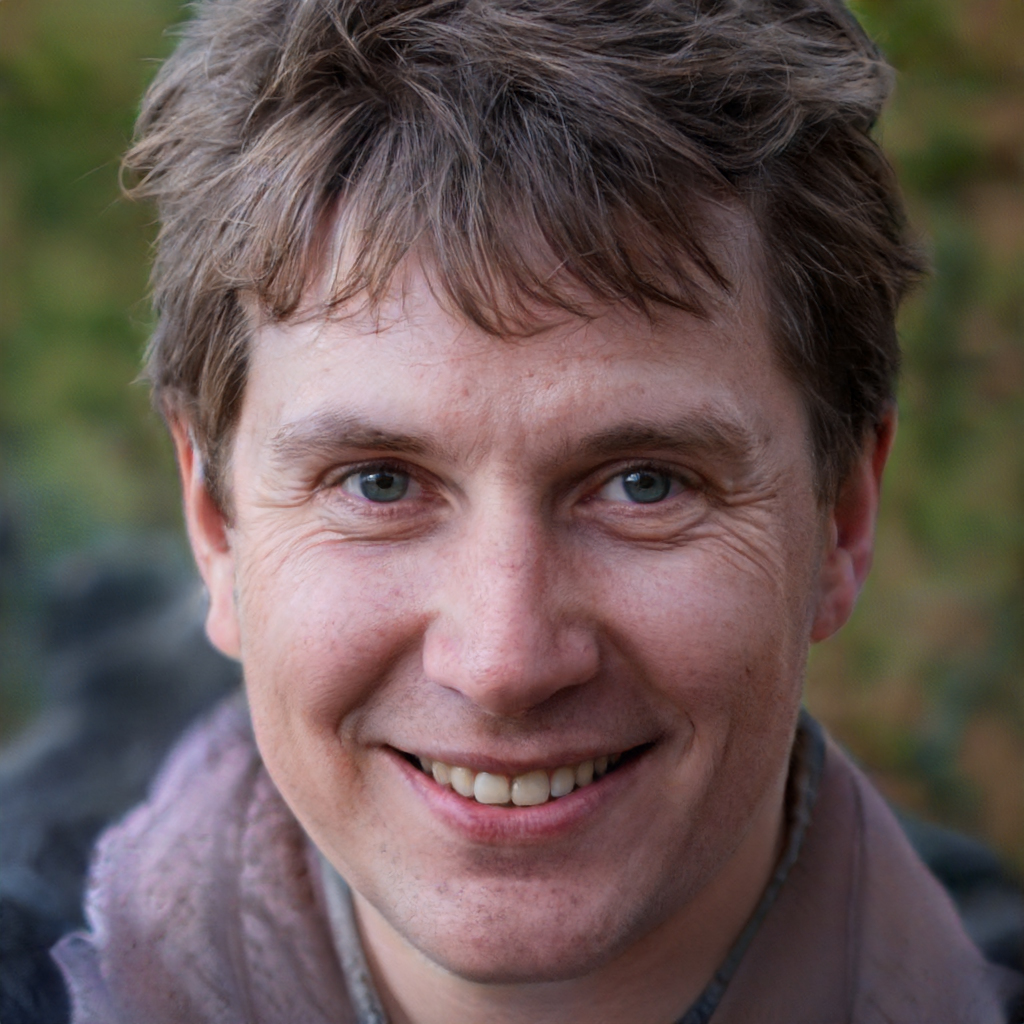
Gender: Male